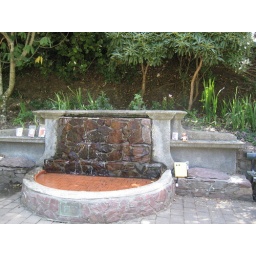
books around water feature